Jesse B. Thomas Jr.

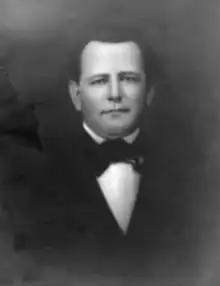
Thomas's portrait at the Illinois Supreme Court.

Jesse Burgess Thomas Jr. (July 31, 1806 – February 21, 1850) was an American politician who served as Illinois Attorney General from 1835 to 1836 and later on the Supreme Court of Illinois.